Outline of Hawaii

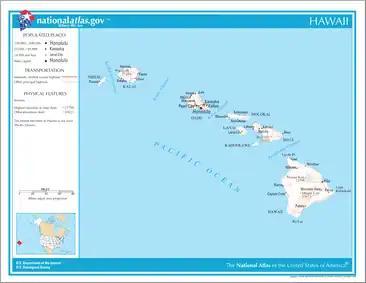
An enlargeable map of the state of Hawaii

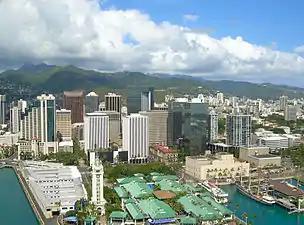
Honolulu, the capital of Hawaii

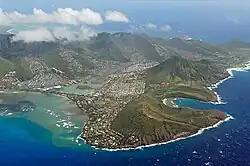
Aerial view of Hawaii Kai and Koko Head

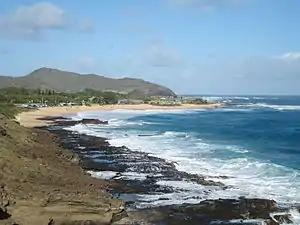
Sandy Beach, Hawaii

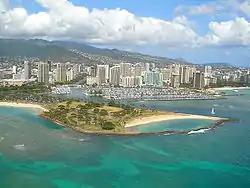
Aerial view of Magic Island, a manmade peninsula

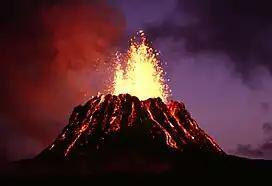
Puʻu ʻŌʻō at dusk, June 1983

Geography of Hawaii – Unlike the other states of the Union, Hawaii is a group of islands, located in the Pacific Ocean.